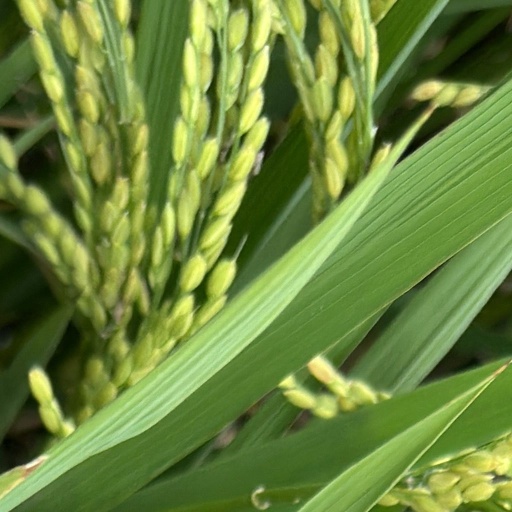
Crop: rice